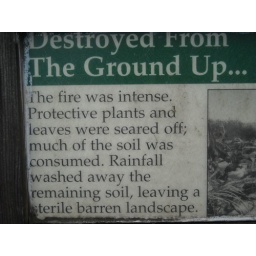
A sign made by the park forest service to detail the viewers on the wildfire of Black Mountain in 1930.